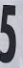
Number: 5